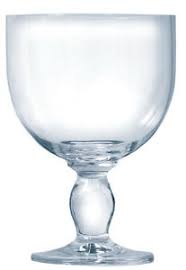
Waste category: glass